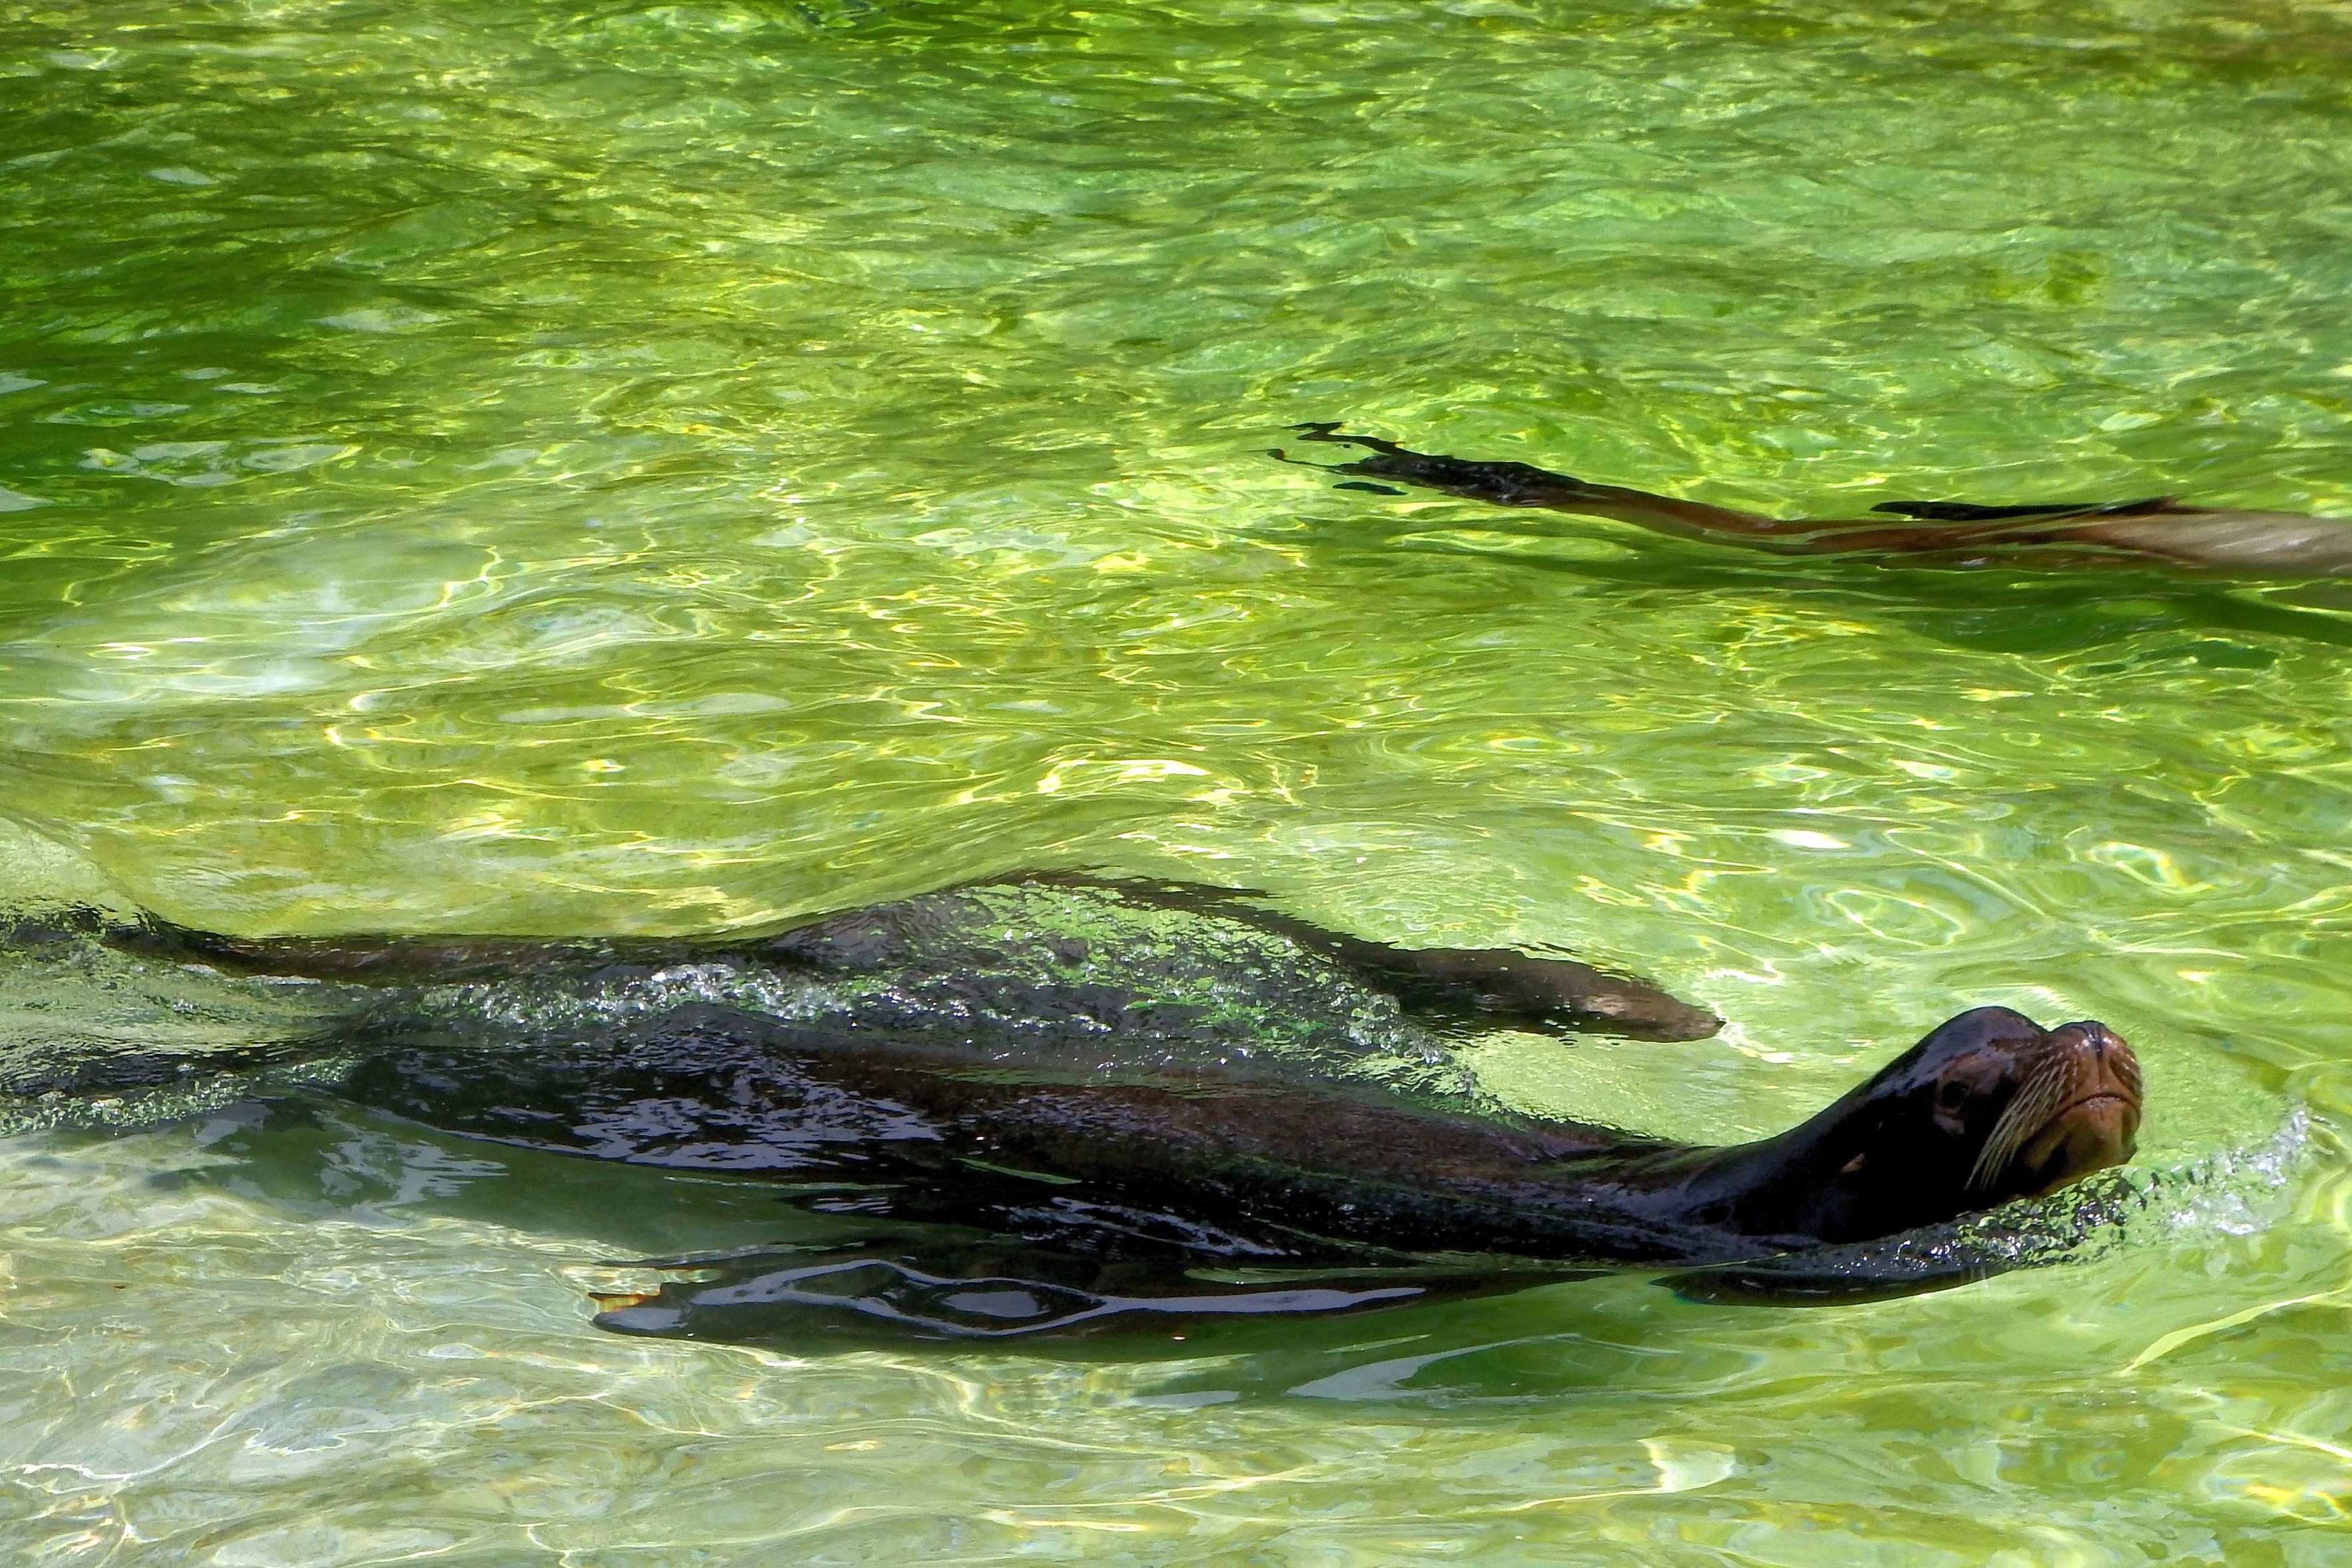
water, nature, wildlife, swim, mammal, seal, fauna, head, vertebrate, robbe, marine mammal